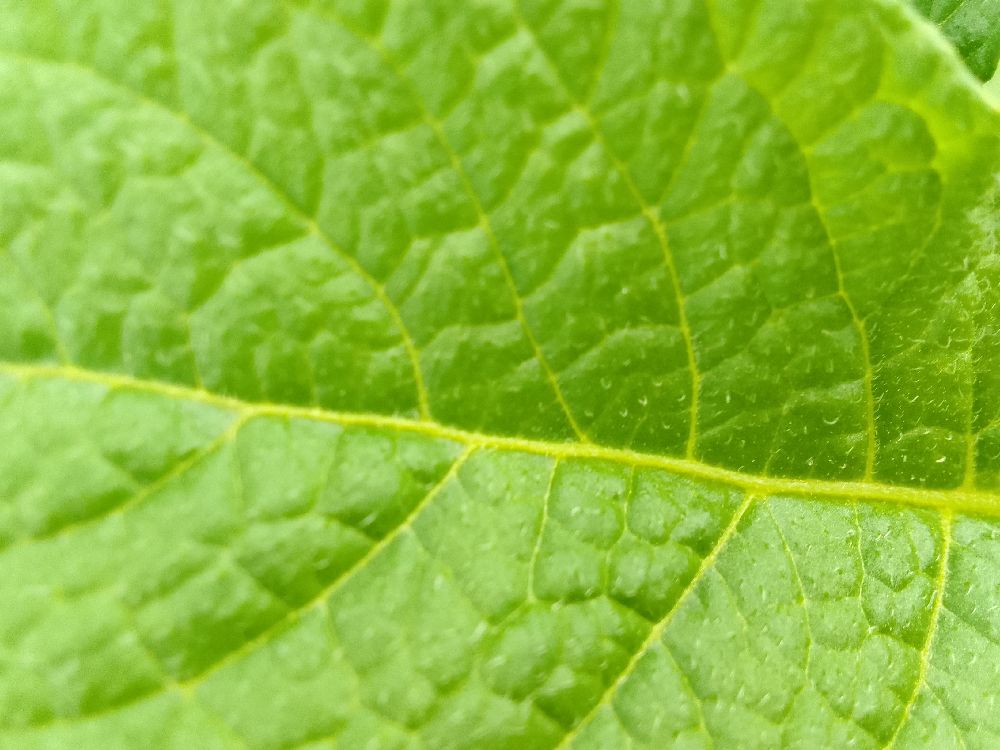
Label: Healthy